Scandinavian migration to the Hawaiian Kingdom

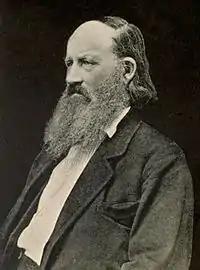
Abraham Fornander, c. 1878

In late 1880, two barques left Drammen carrying more than 600 Norwegians, Swedes, and Danes. A third barque, the "Cedar", left Bremen, Germany, in early 1881, carrying mostly Germans, but also ten Norwegians and four Swedes. The "Cedar" was part of a larger effort to bring German workers to the sugar plantations on the island of Kauai, and was joined by the "Ioloni" (1882) and the "Ehrenfels" (1883), which transported an additional 1000 Germans to Kauai over the next several years. Approximately 648 contract laborers eventually arrived in the Kingdom of Hawai'i between February and July 1881, composed of 613 Norwegians, 31 Swedes, and four Danes.